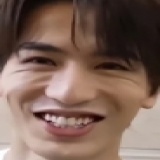
diễn viên Chu Nhất Long